Gorn

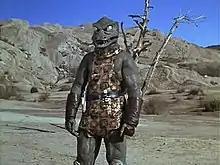
The Gorn whom Captain Kirk fought in "Arena"

The Gorn are a fictional extraterrestrial humanoid reptilian species in the American science-fiction franchise "Star Trek". They first appeared in a 1967 episode of , "", in which Captain Kirk fights an unnamed Gorn on a rocky planet. The fight scene has become one of the best-remembered scenes of the original series, in part due to the slow and lumbering movement of the Gorn, which some viewers have considered unintentionally comical.